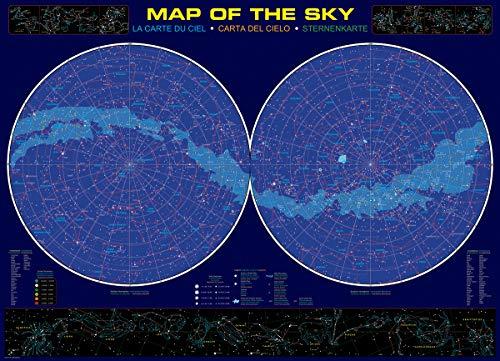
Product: EuroGraphics Map of The Sky 1000 Piece Puzzle
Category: Toys & Games | Puzzles | Jigsaw Puzzles
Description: Great Condition.
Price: $17.51
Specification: ProductDimensions:19.2x26.6x0.1inches|ItemWeight:1.6pounds|ShippingWeight:1.6pounds(Viewshippingratesandpolicies)|DomesticShipping:ItemcanbeshippedwithinU.S.|InternationalShipping:ThisitemcanbeshippedtoselectcountriesoutsideoftheU.S.LearnMore|ASIN:B002MY9AZ8|Itemmodelnumber:6000-1010|Manufacturerrecommendedage:6-15years